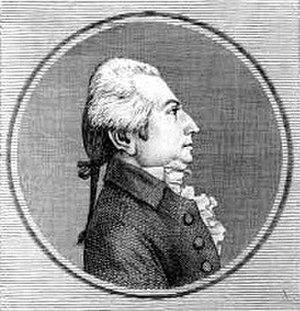
Louis Charles César Maupassant
Louis-Charles-César Maupassant, né le 25 avril 1750 à Saumur, massacré le 11 mars 1793 à Machecoul, est un négociant, agriculteur et député français.